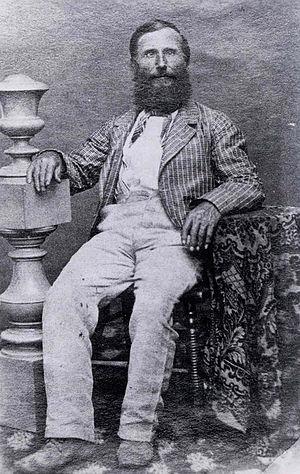
Charles Wright est un botaniste américain, né le 29 octobre 1811 à Wethersfield et mort le 11 août 1885 dans cette même ville.